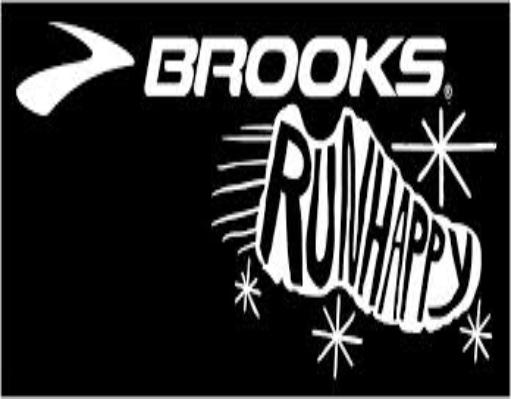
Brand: Brooks
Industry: Sports